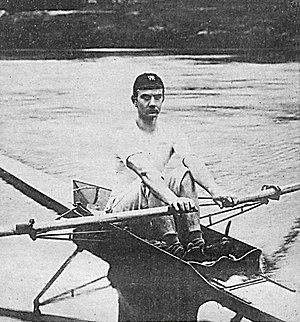
P. Houesn, champion de France d'aviron, le 2 octobre 1888 (skull).
L'aviron fait partie de la famille des sports nautiques. C'est un sport olympique depuis la création des Jeux olympiques modernes en 1896 sous l'impulsion du baron Pierre de Coubertin. Ce sport consiste à propulser une forme, étroite et allongée, de traînière à l'aide de rames, également appelées avirons, ou communément dans le milieu des pratiquants francophones « pelles ». On distingue deux catégories : l'aviron de rivière et l'aviron de mer.